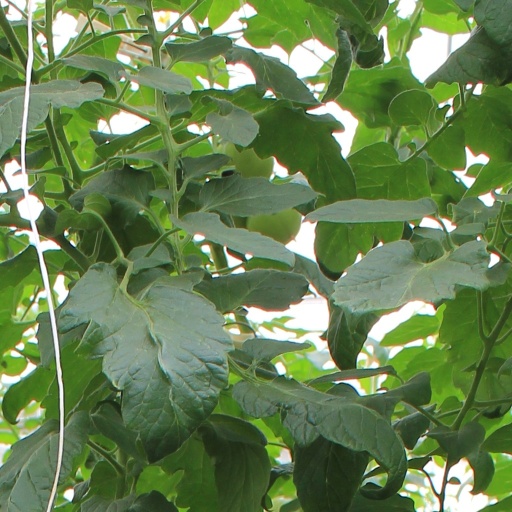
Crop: tomato